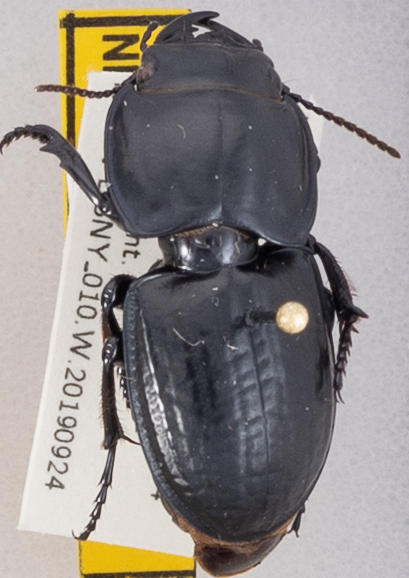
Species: Pasimachus sublaevis
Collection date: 2019-09-24
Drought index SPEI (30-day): -1.208
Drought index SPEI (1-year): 0.272
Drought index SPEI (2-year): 1.085